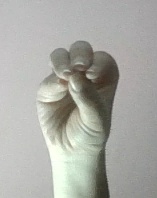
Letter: ha